The Real Housewives of Miami season 1

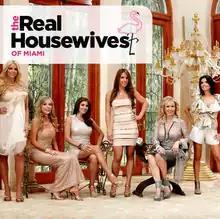
Cover used by iTunes(Left to right) Echevarria, Patton, Pippen, Rice, Black and De Moura

The first season of "The Real Housewives of Miami", an American reality television series, was broadcast on Bravo. It aired from February 22, 2011 until April 5, 2011, and was primarily filmed in Miami, Florida. Its executive producers are Matt Anderson, Nate Green and Andy Cohen.